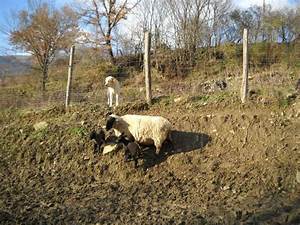
Label: pecora